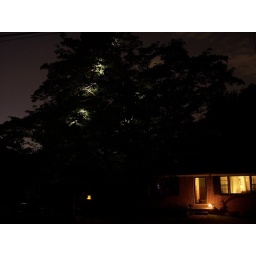
long exposure of the dogwood tree with flashes from a flashlighttaken during a power outage, the house is illuminated by candles